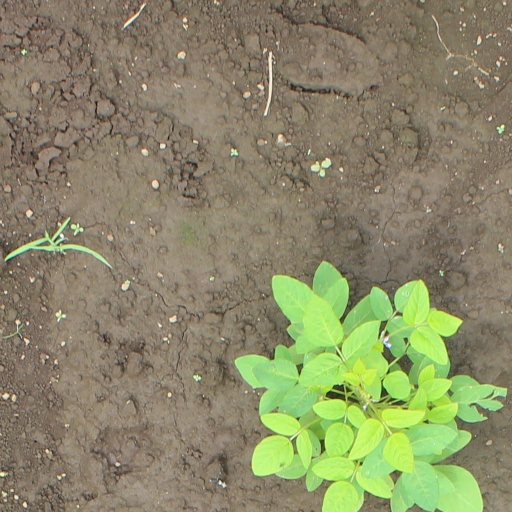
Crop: soybean